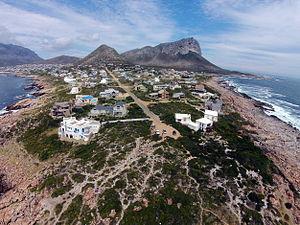
Overstrand est une le nom d'une municipalité locale située dans le district municipal de l'Overberg dans le sud-ouest de la province du Cap-Occidental en Afrique du Sud. Le siège de la municipalité est situé dans la ville d'Hermanus.
Pringle Bay est un village situé en Afrique du Sud, dans la province du Cap-Occidental. Il est situé sur la côte est de False Bay, au pied du mont Hangklip au sein de la réserve de biosphère de Kogelberg, site classé au patrimoine mondial de l'UNESCO.